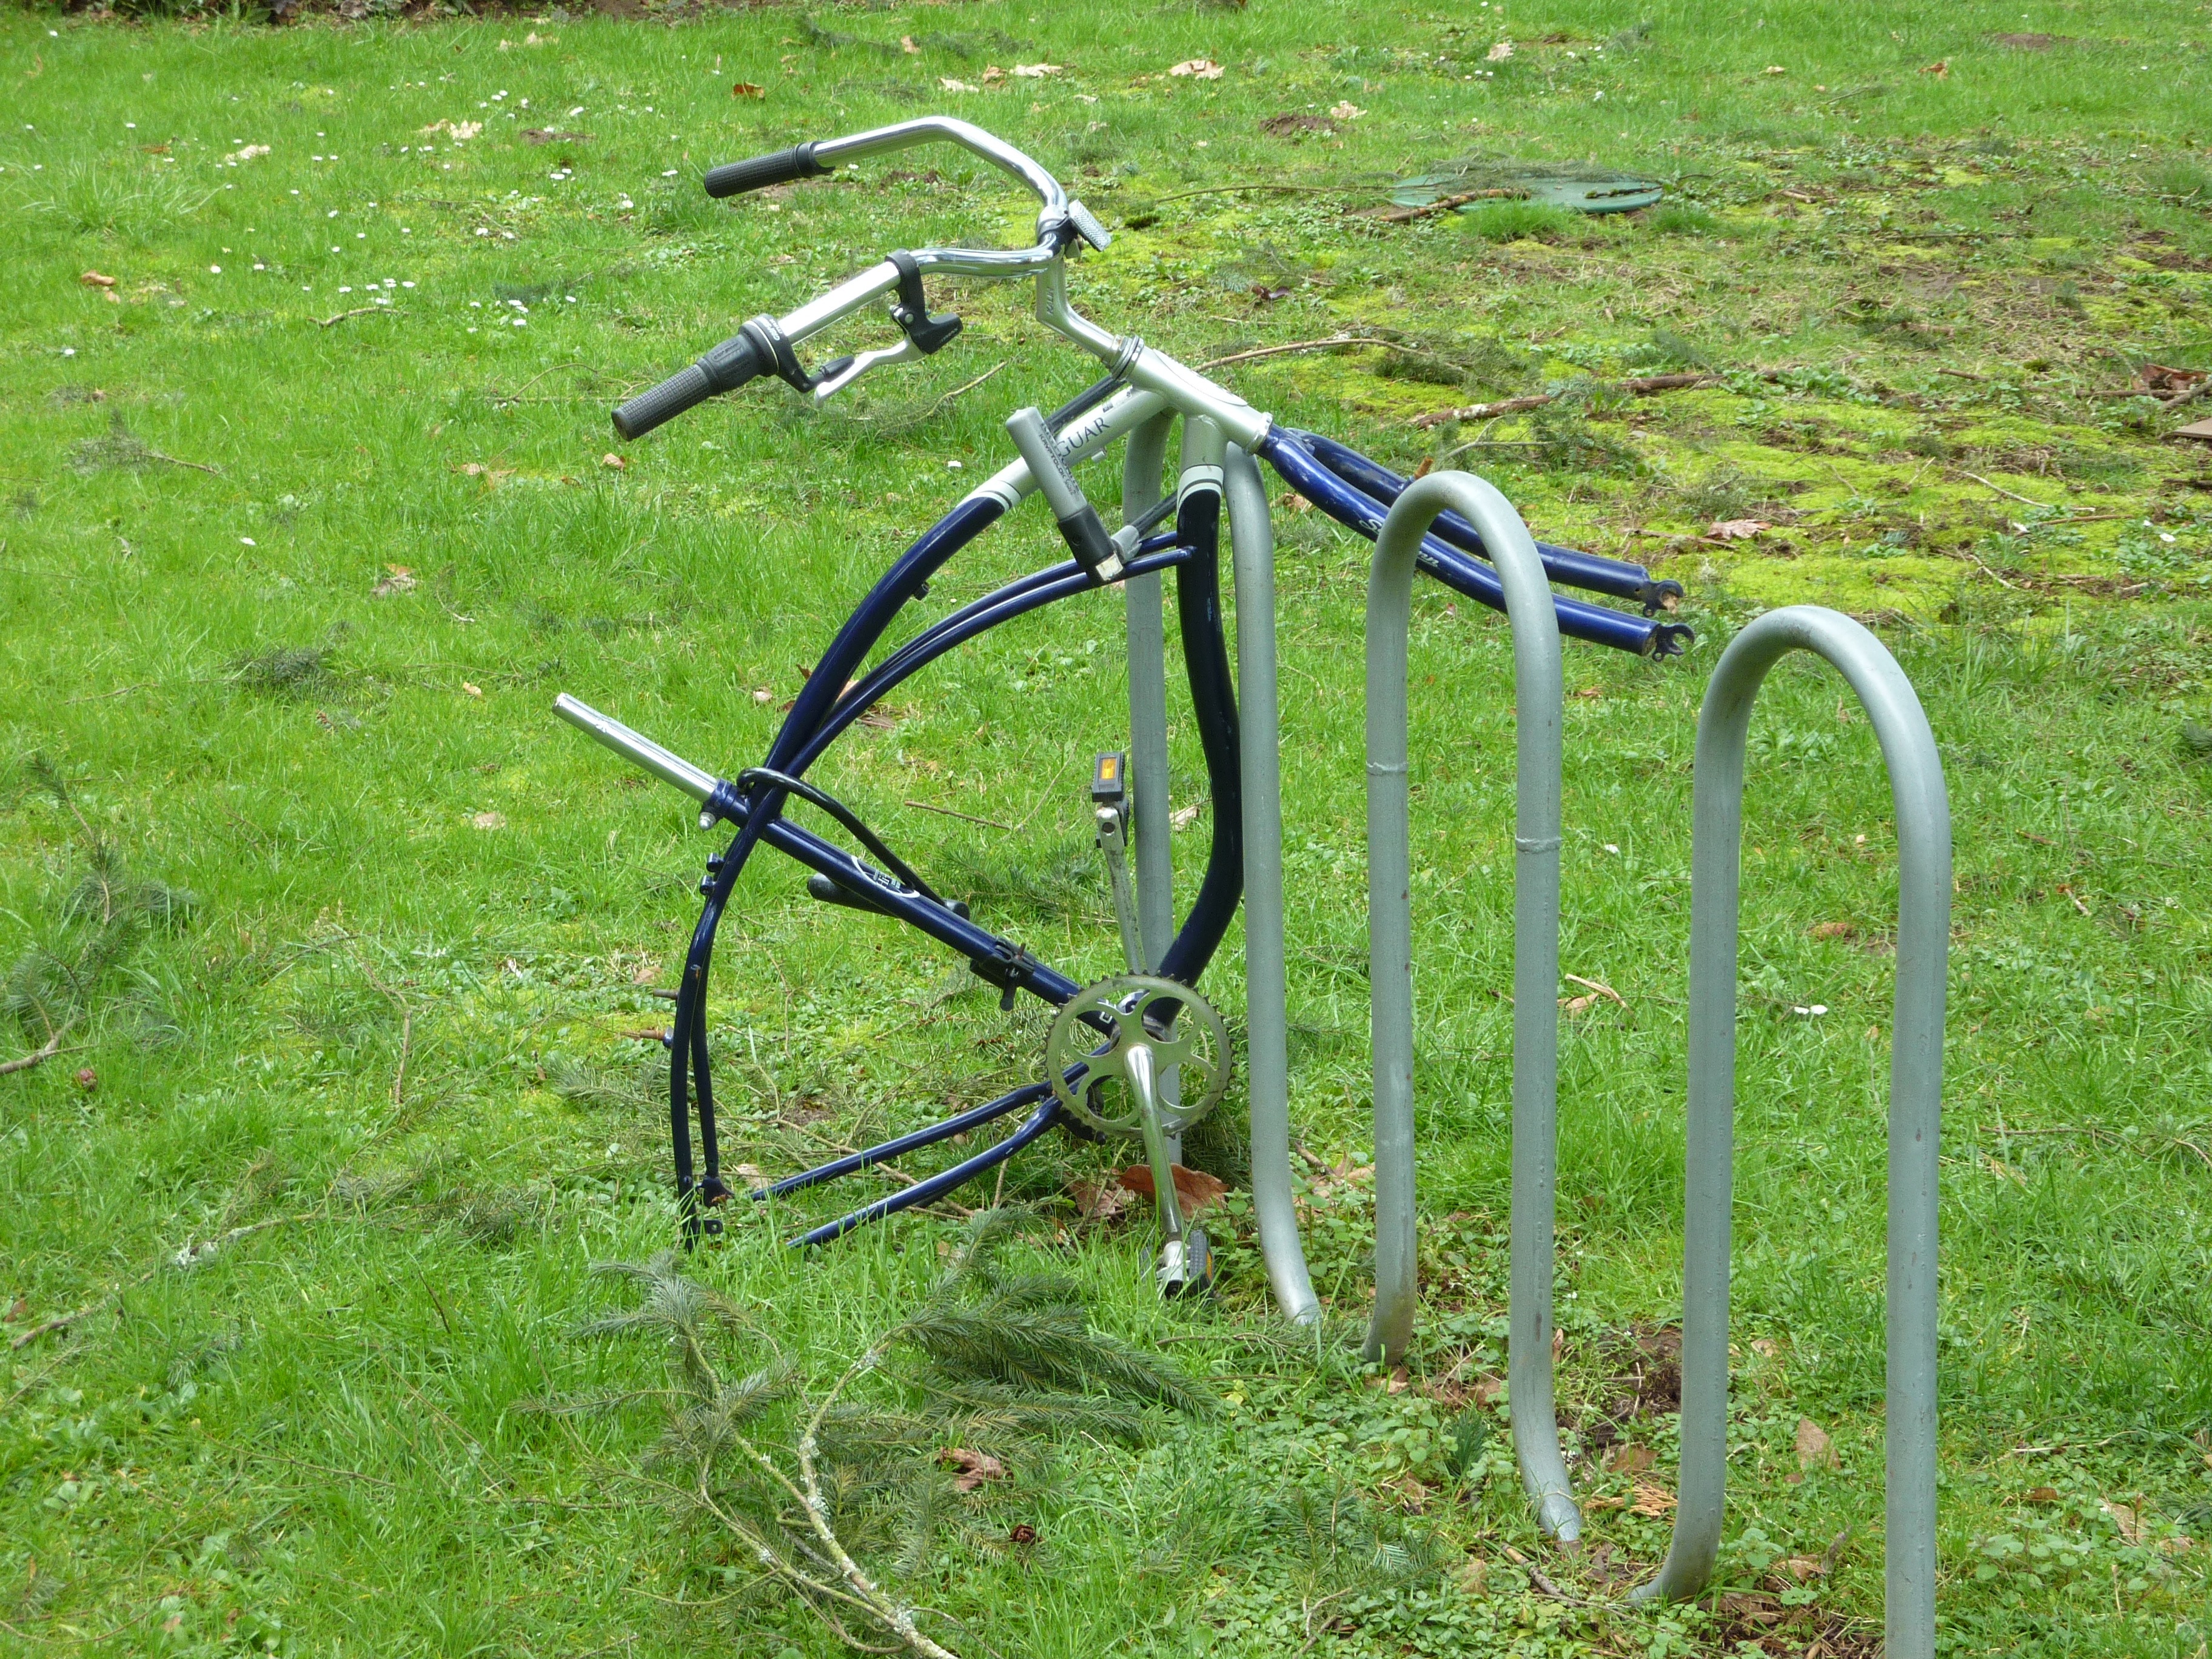
grass, walking, lawn, wheel, bicycle, bike, parking, isolated, green, vehicle, park, security, sports equipment, mountain bike, bridle, sad, criminal, protection, locked, missing, secure, stolen, safe, parking space, theft, bicycle frame, cyclo cross bicycle, road bicycle